Ua Huka

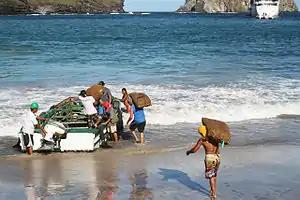
Copra boarding at one of Ua Huka's beaches

Agriculture is based on free-ranging horses and goats, but also on fishing, copra and, more recently, citrus fruits. Hunting wild goats, collecting shells, birds' eggs and fruit complete the diet.